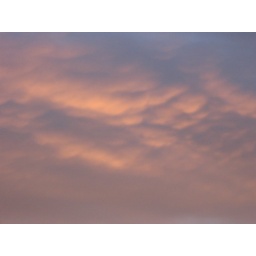
red sky in the morning sheperd`s warning   sunrise over bournemouth